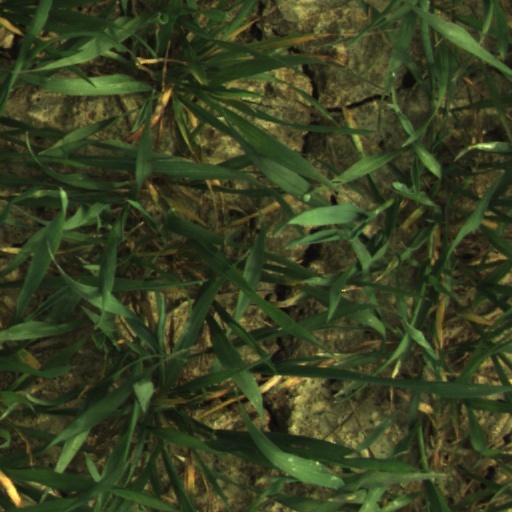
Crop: wheat